Martin Ellis (organist)

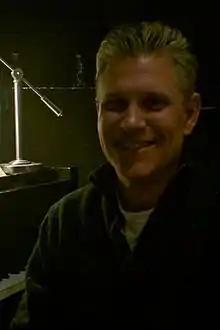
Martin Ellis after a rehearsal with Gresham High School's Theatre Arts Department

Martin Ellis is an American church, concert and theatre organist. He is currently the organist for Rose City Park Presbyterian Church in Portland, Oregon. He was Principal Organist and Assistant Music Director at North United Methodist Church, and Senior Staff Pianist/Organist, Staff Arranger and Orchestrator for the Indianapolis Children's Choir and Youth Chorale in Indianapolis, Indiana until August, 2014. He works with Gresham High School's Theatre Arts Department as their resident piano accompanist.